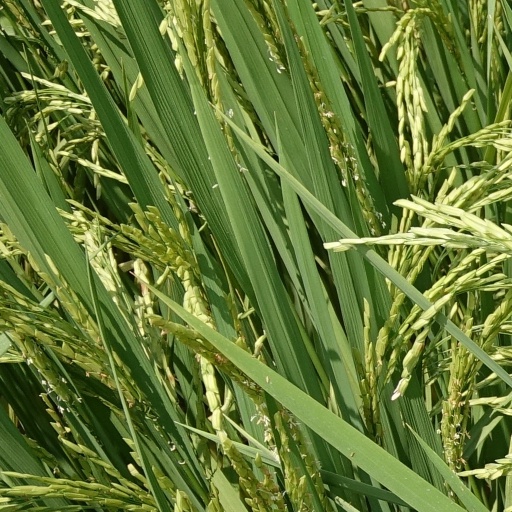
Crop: rice